Marie-Thérèse Joniaux

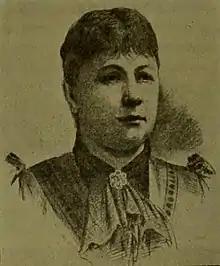

Marie-Thérèse Joniaux (née Maria Teresa Joséphe Ablaÿ; October 15, 1844 – 1923) was a Belgian poisoner who made headlines in 1894–1895 as part of the Joniaux Affair after the triple poisoning perpetrated against her sister, Léonie Ablaÿ, her uncle-by-marriage, Jacques Van de Kerkhove and her brother, Alfred Ablaÿ. She was sentenced to death on February 3, 1895. Her death sentence was commuted to life imprisonment, and she died in Antwerp in 1923.